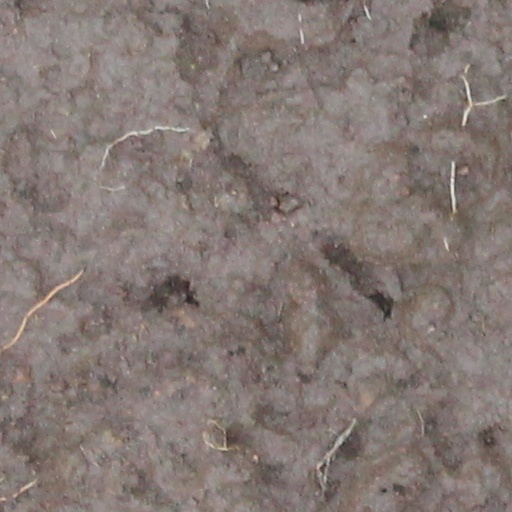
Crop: wheat